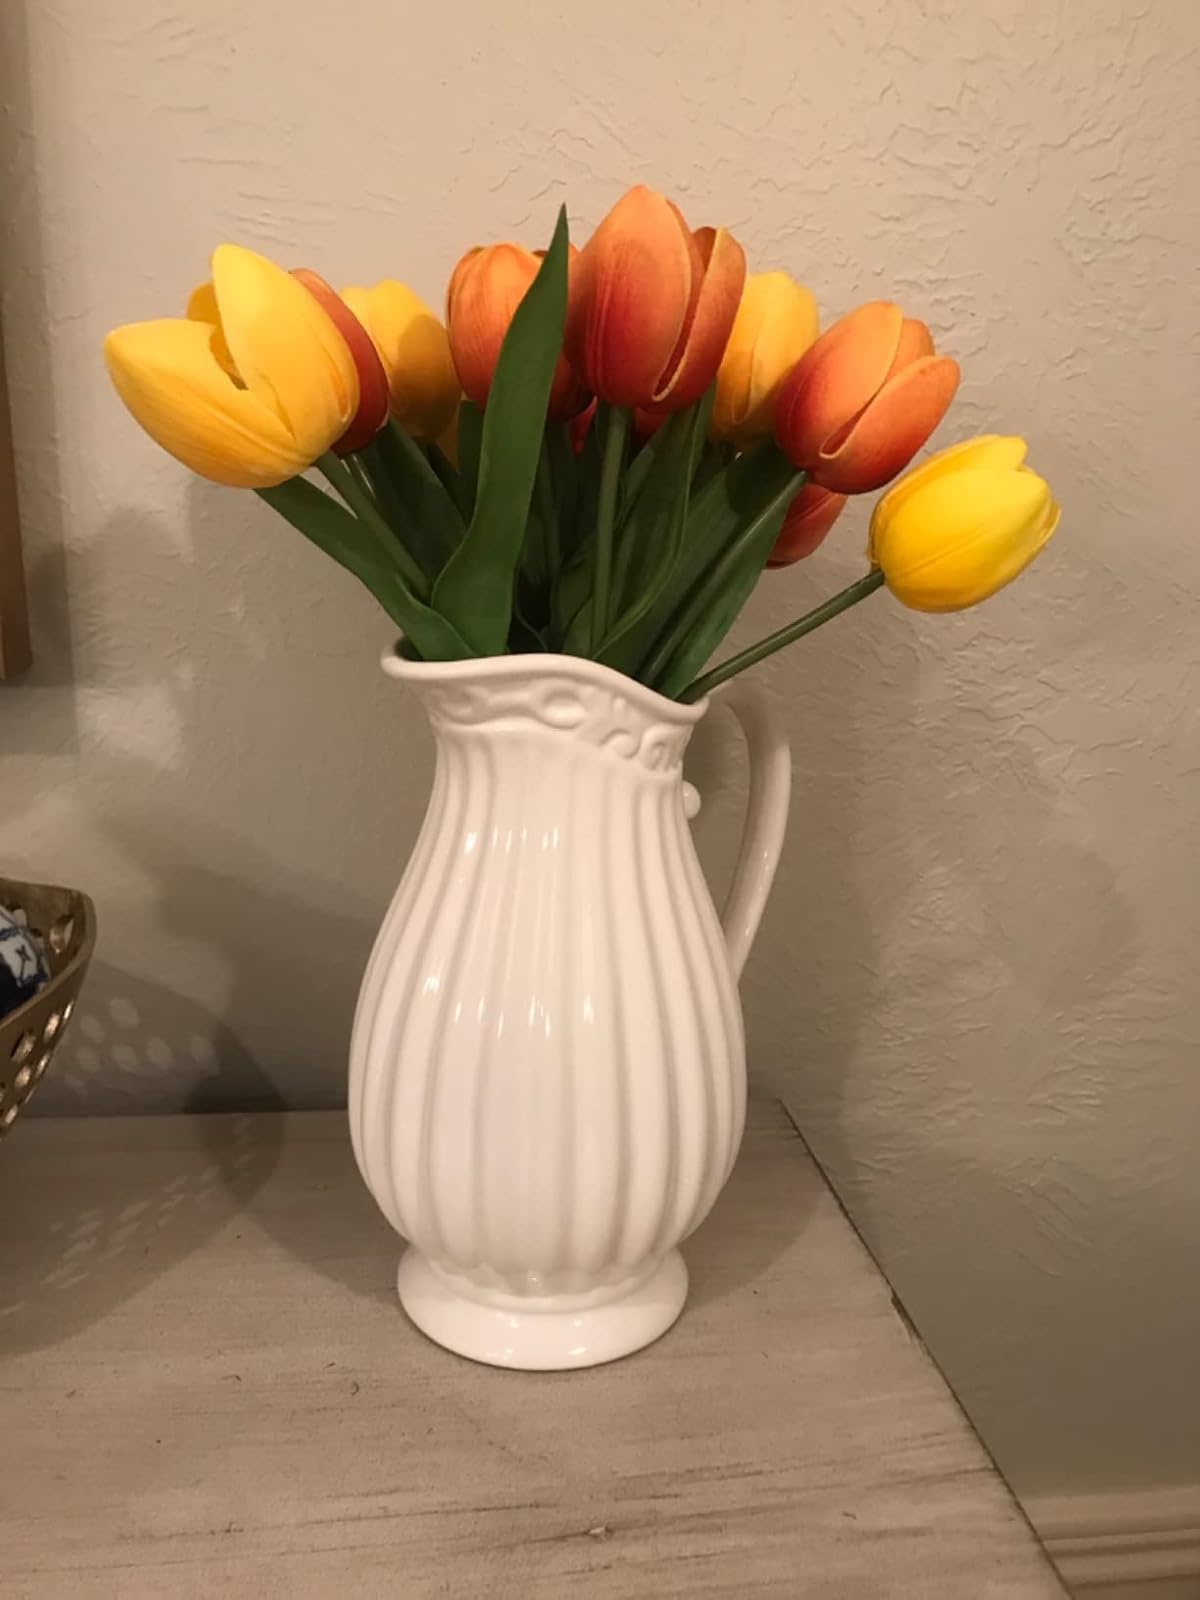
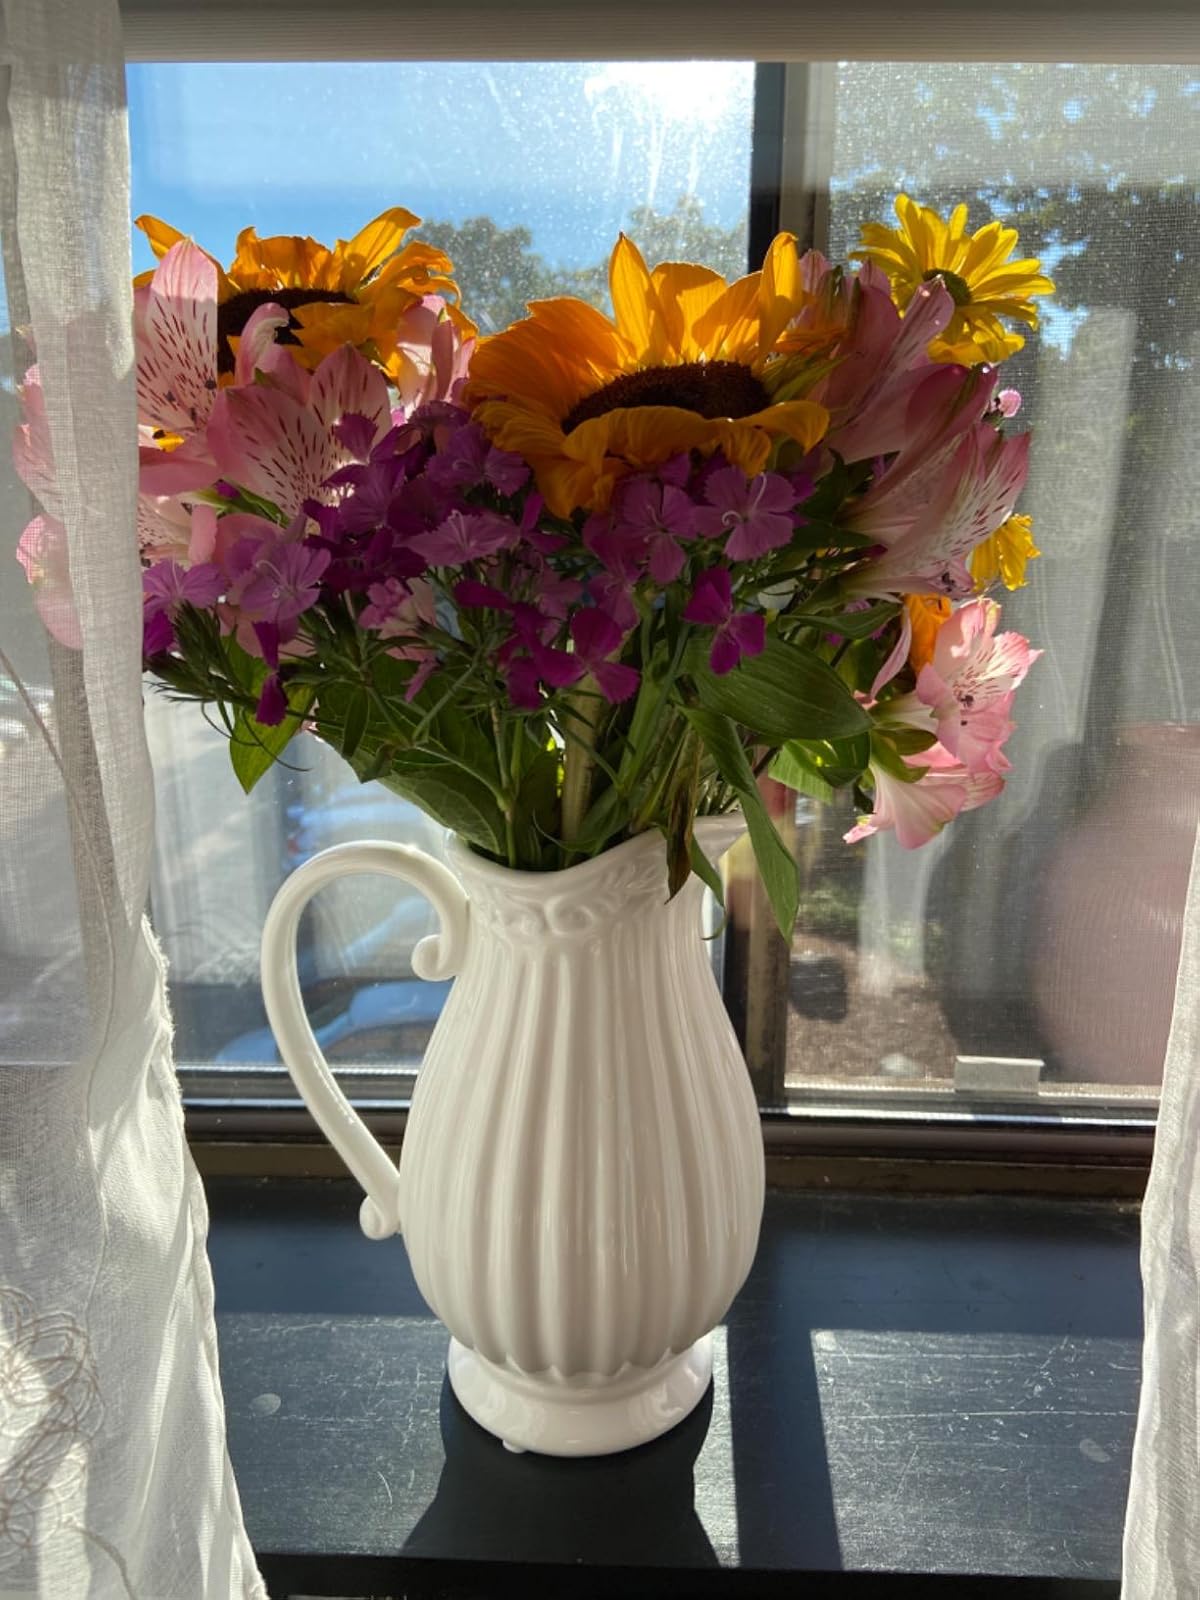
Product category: vase
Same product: yes